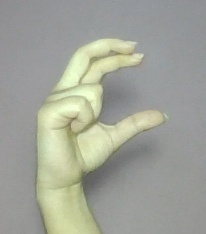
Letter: thal